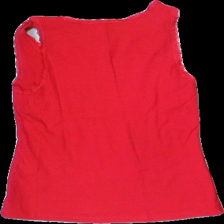
View: back
Type: Tank top
Category: Ladies
Brand: Esmara (Lidl)
Colors: Pink
Material: 100% cotton
Cut: Regular
Size: 42
Season: All
Stains: Minor
Price range: <50
Recommended usage: Export